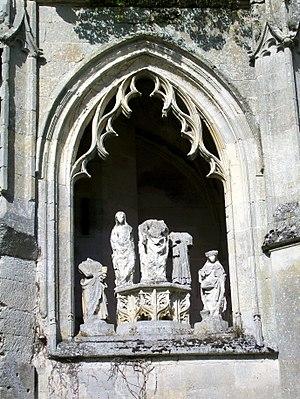
Abbaye de la Victoire à Senlis (Oise)
L'ancienne abbaye de la Victoire ou abbaye Notre-Dame-de-la-Victoire-lès-Senlis est une abbaye de chanoines réguliers, située sur le territoire de la commune de Senlis, à 2,5 km au sud-est du centre-ville. L'abbaye est accessible à la fois par la D 330 en direction de Nanteuil-le-Haudouin et par un chemin rural depuis le hameau de Villemétrie, qui se trouve entre Senlis et l'abbaye.